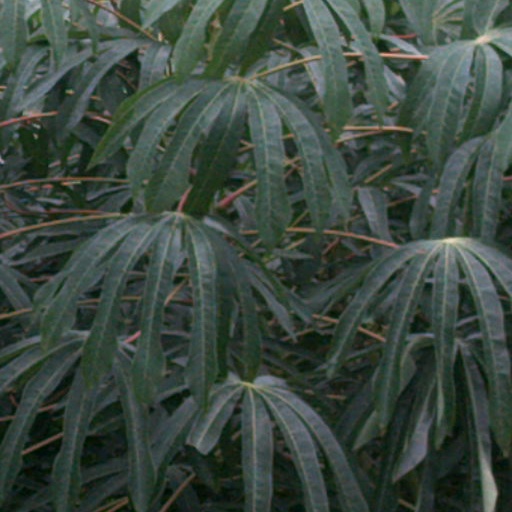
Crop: cassava